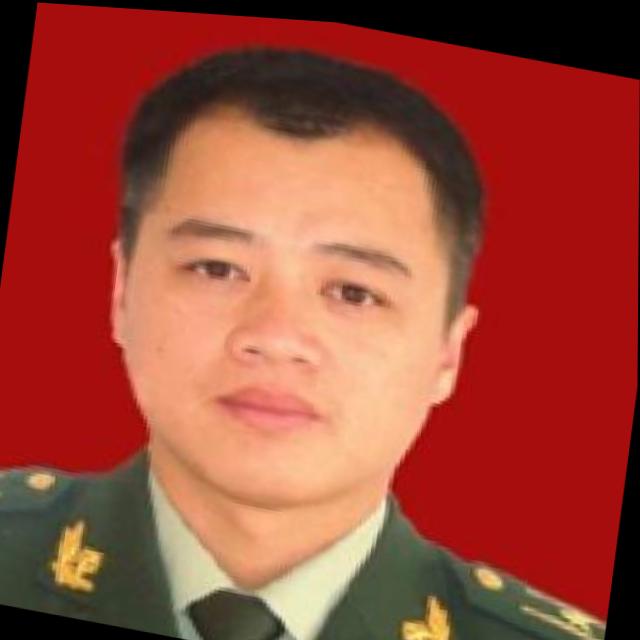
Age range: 21-44